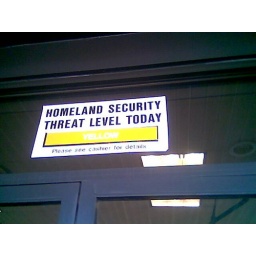
A sign we saw above the door to a truck stop in south Georgia.